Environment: real
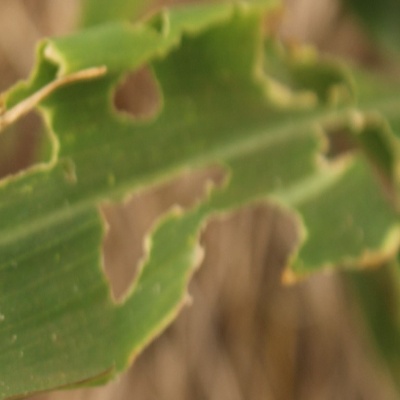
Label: fall_armyworm